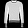
Label: Pullover